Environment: real
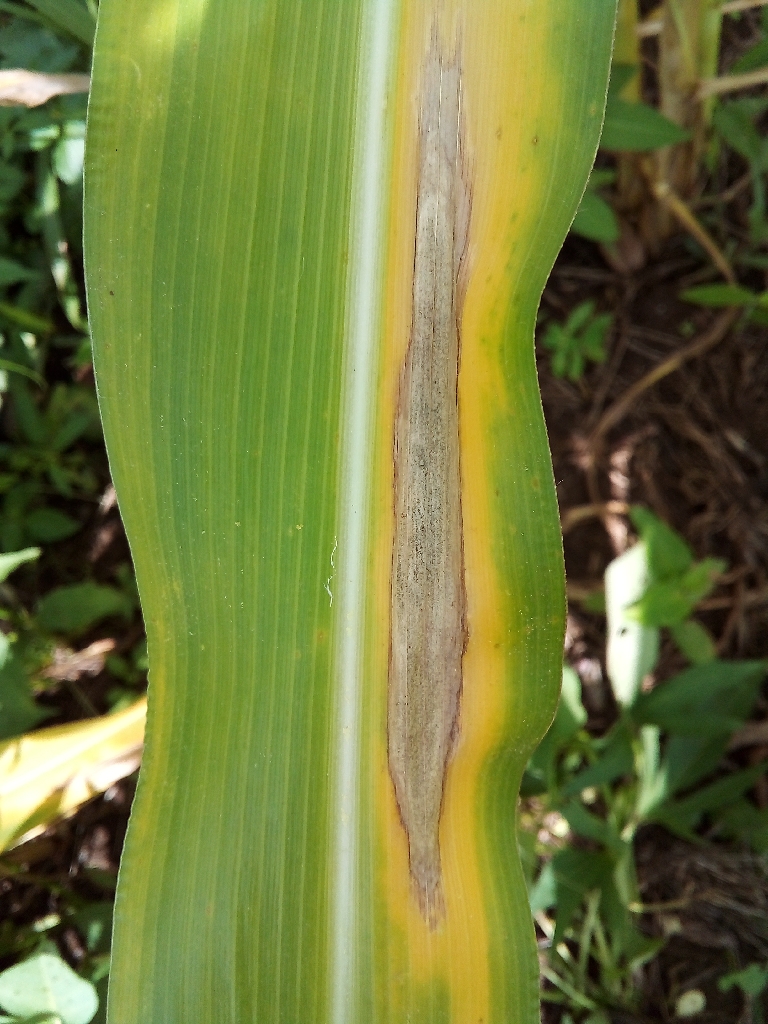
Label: northern_corn_leaf_blight